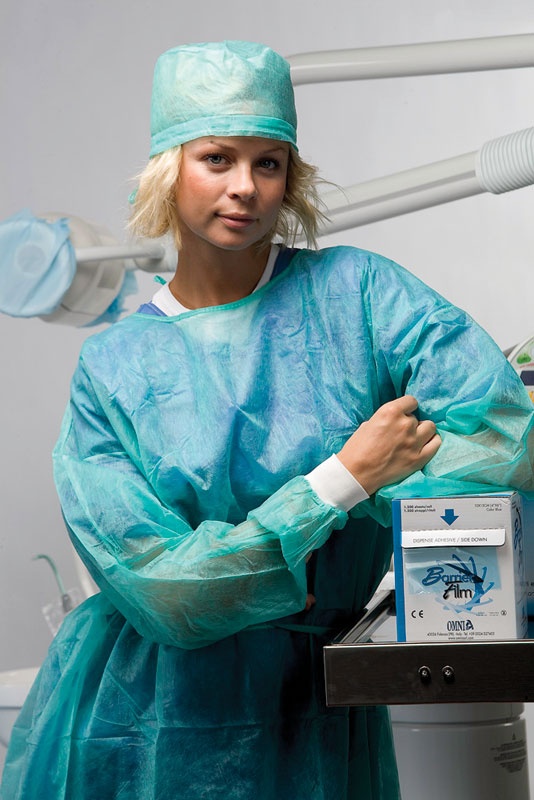
Disposable Surgical Gowns - Sterile One Size, with cuffs (Ref 22.D1006.00)
Brand: Omnia
Omnia water-repellent gowns are ideal for short routine procedures such as wisdom tooth extraction and second surgical stages or as a complement to the protection and isolation of the patient and the assistant from pathogenic agents. | Available with cotton cuffs or anallergic elastics. | (One Size Only) | Gown with cuffs - Absorbent - Green. Length 110cm. | Material: Fluid Repellent - Non Woven Fabric + PE
Category: Business & Industrial > Medical > Surgical Gowns